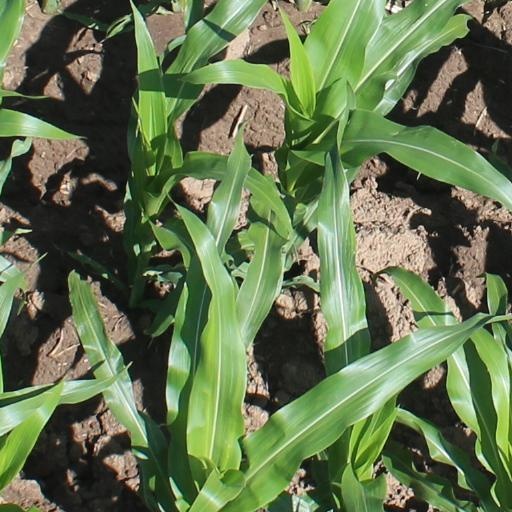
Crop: maize; corn